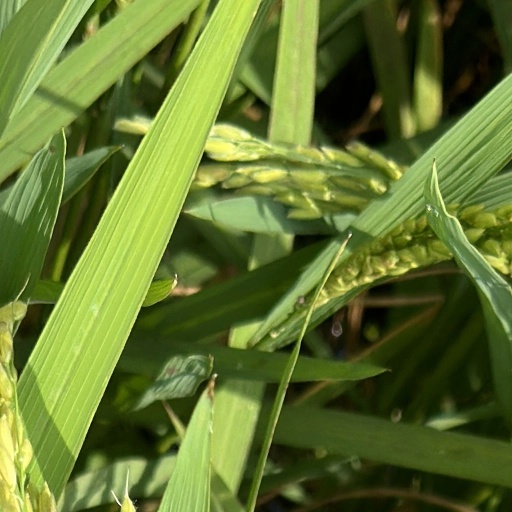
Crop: rice